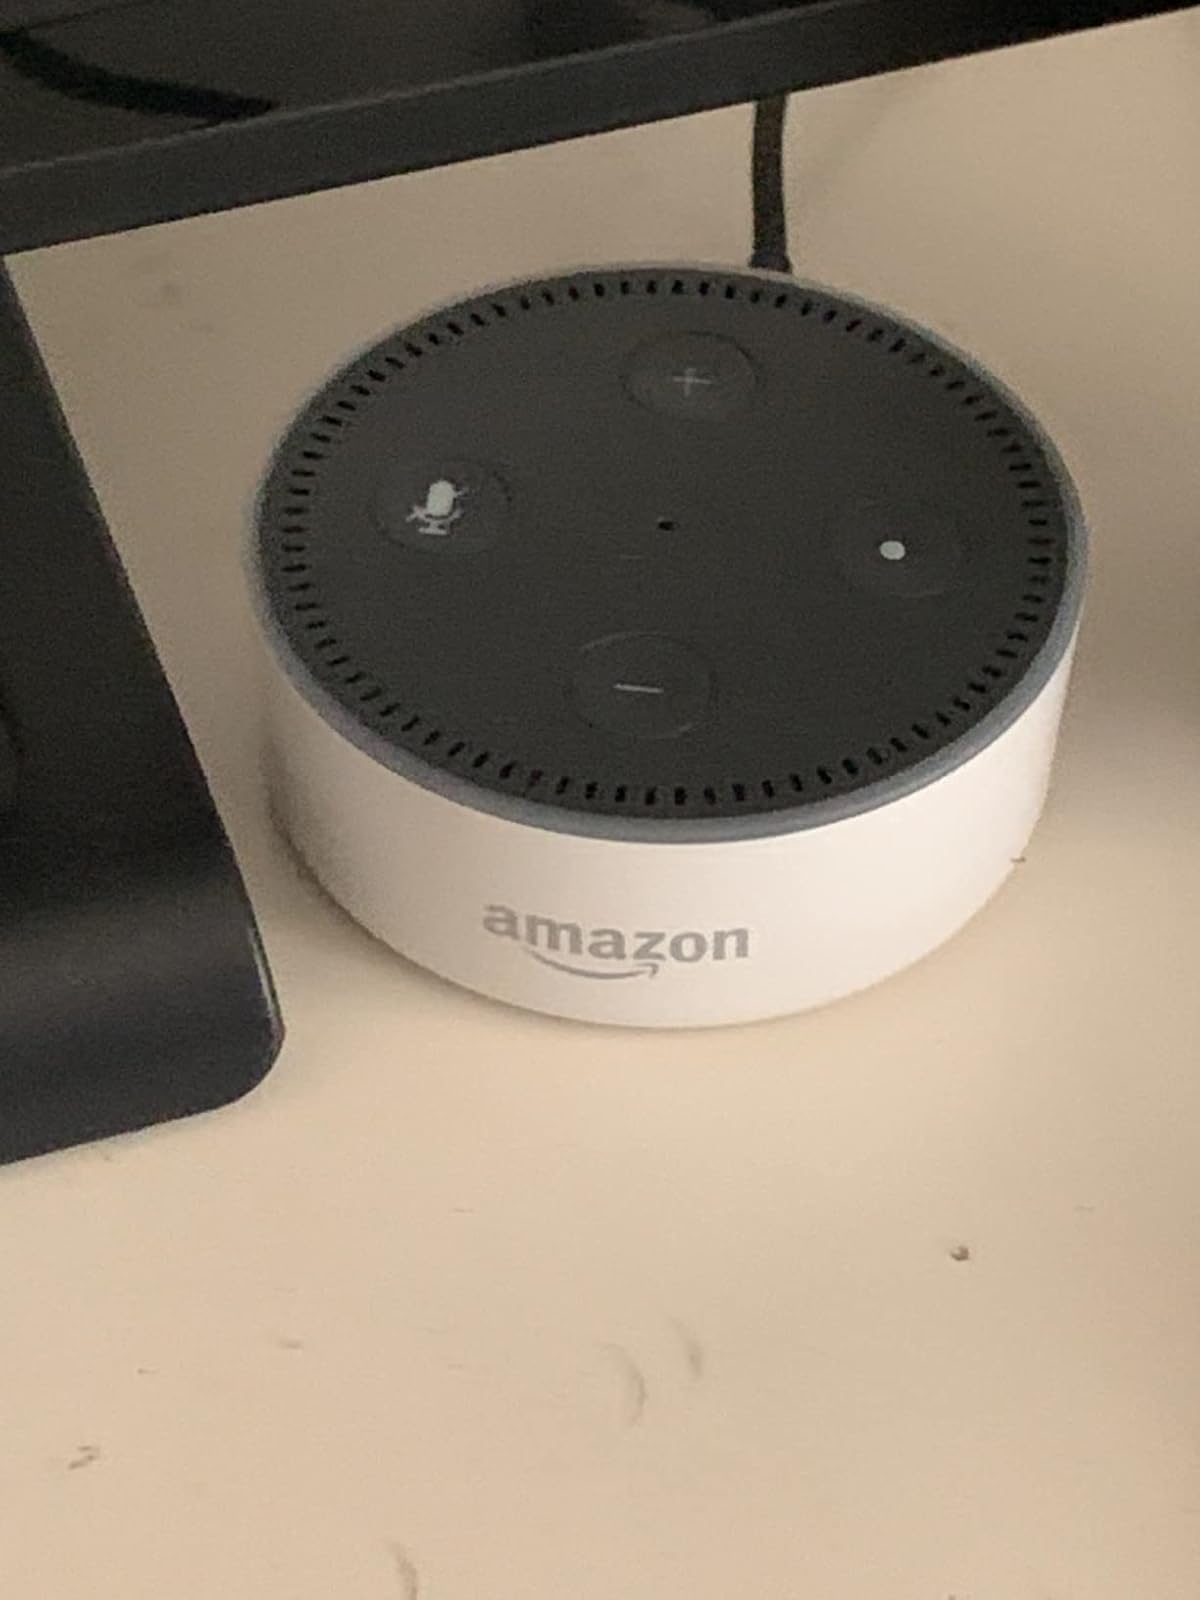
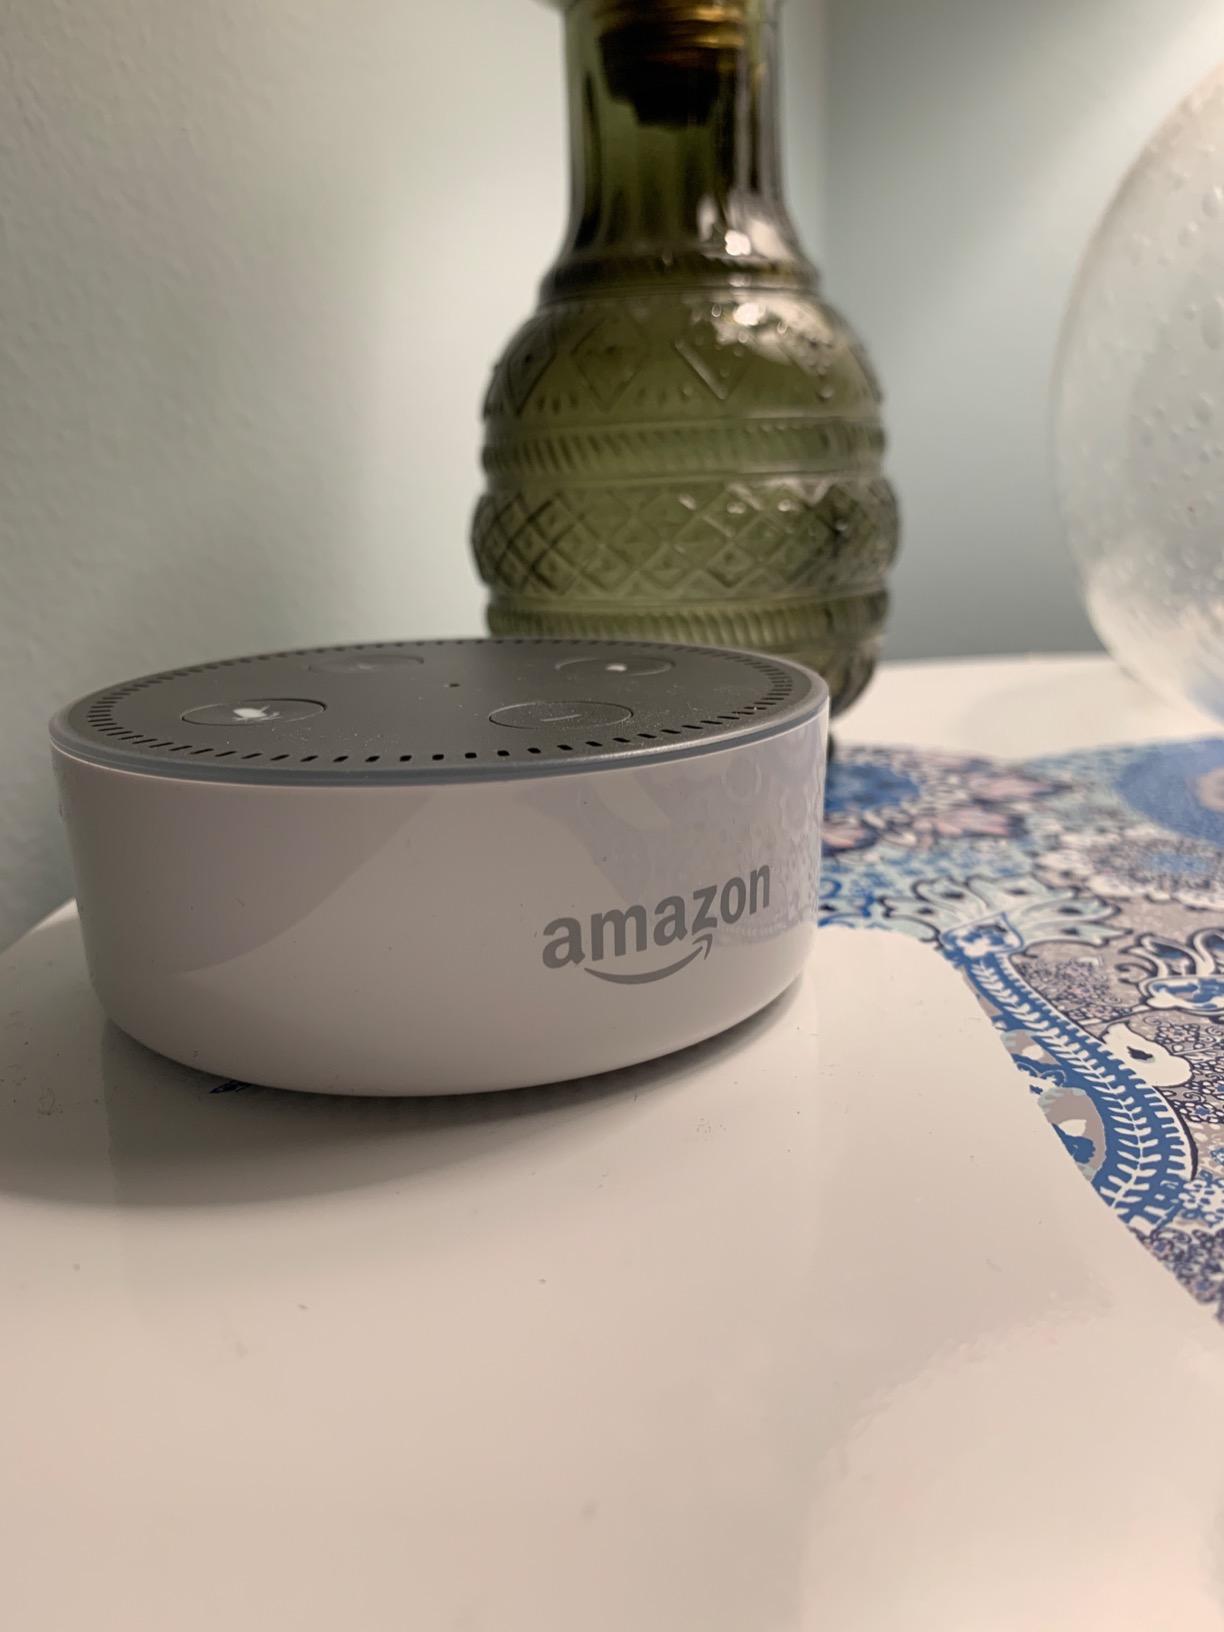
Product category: speaker
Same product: yes